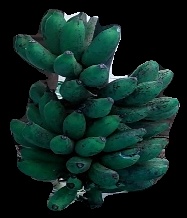
Variety: rasbale
Grade: grade3